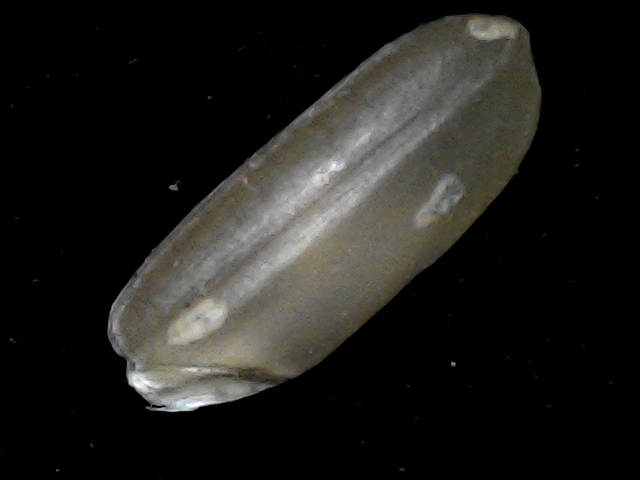
Rice variety: BD76